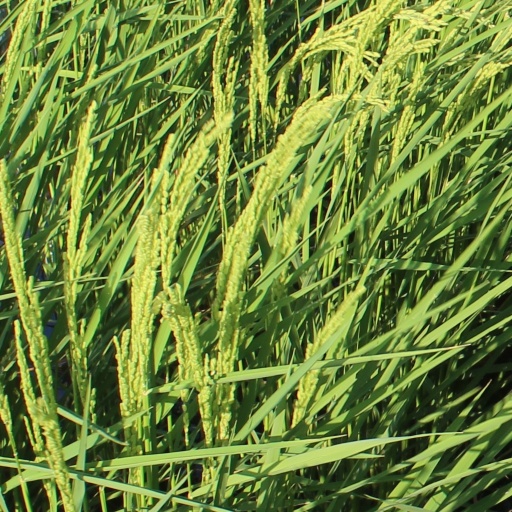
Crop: rice